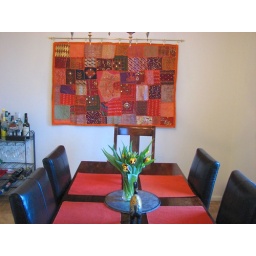
Looking down the dining room table at the wall hanging. The livingroom is behind you in this photo.